Battleships in World War II

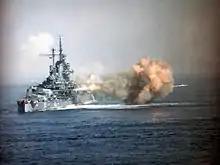
bombarding Okinawa in 1945

World War II saw the end of the battleship as the dominant force in the world's navies. At the outbreak of the war, large fleets of battleships—many inherited from the dreadnought era decades before—were one of the decisive forces in naval thinking. By the end of the war, battleship construction was all but halted, and almost every remaining battleship was retired or scrapped within a few years of its end.